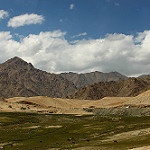
Scene: Outdoor